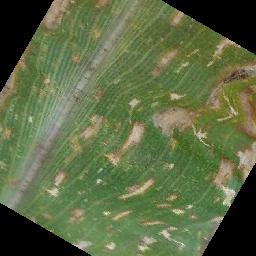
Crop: corn
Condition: (maize)_cercospora_spot_gray_spot